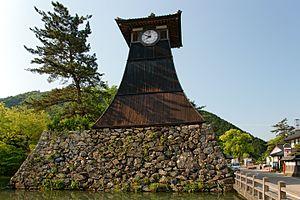
Toyooka est une ville située dans la préfecture de Hyōgo, au Japon